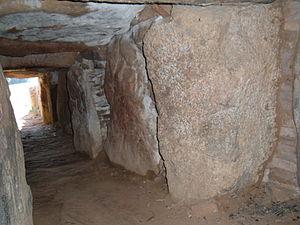
Klekkende Høj est une tombe mégalithique se trouvant sur l'île de Møn au Danemark.